Intelligence gathering network

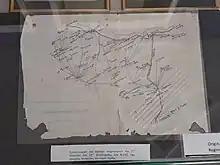
ELAS intelligence network in Aigialeia during World War II.

An intelligence gathering network is a system through which information about a particular entity is collected for the benefit of another through the use of more than one, inter-related source. Such information may be gathered by a military intelligence, government intelligence, or commercial intelligence network.